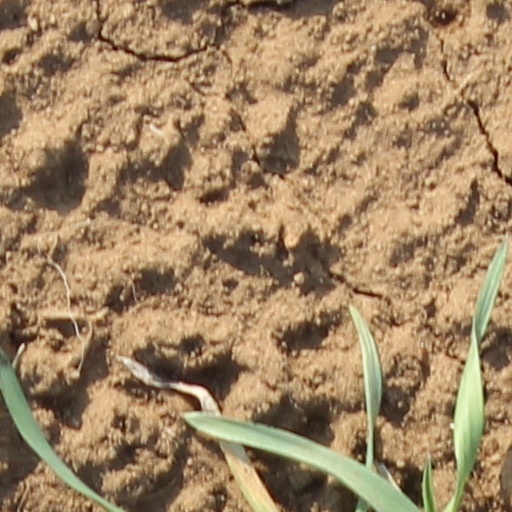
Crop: wheat